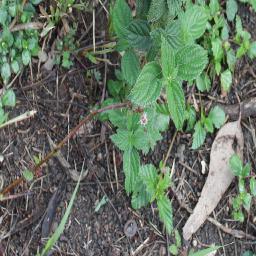
Label: lantana